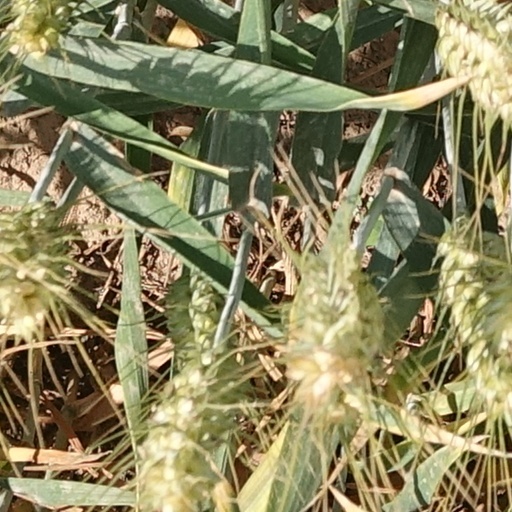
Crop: wheat